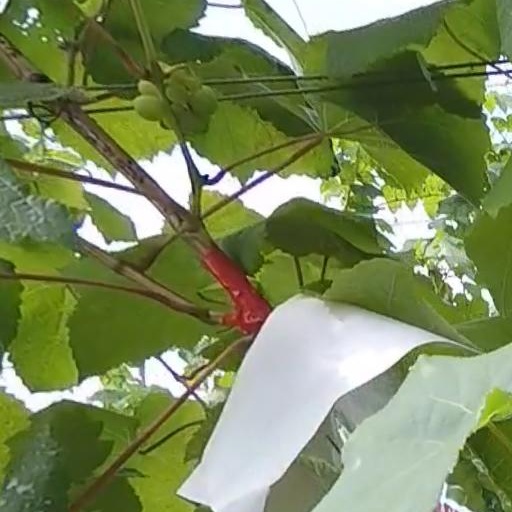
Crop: grape